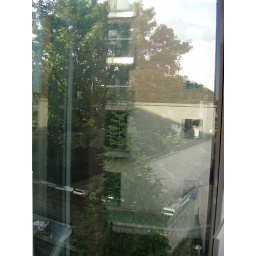
If you look closely you'll see that the building is a reflection in the window. Through the window is a tree.